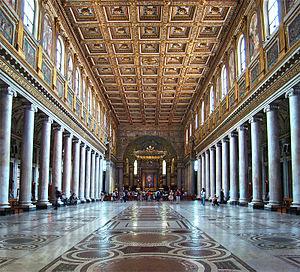
Basilique Sainte-Marie-Majeure, Vatican, située à Rome, Latium, Italie.
L’Antiquité tardive est une expression utilisée pour désigner une période de l’histoire européenne qui commence à la fin du IIIᵉ siècle mais dont le terme est beaucoup plus flou. Elle n’est employée qu’en référence aux pays ayant appartenu au monde romain : les régions d’Europe occidentale, orientale et méridionale, d’Asie et d’Afrique autour du bassin méditerranéen mais se prolonge bien au-delà de la fin de l’Empire romain d’Occident en 476.